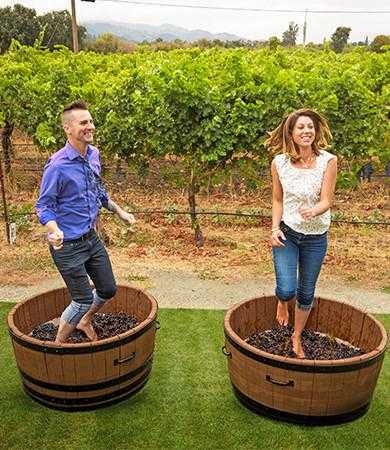
Label: Grapes